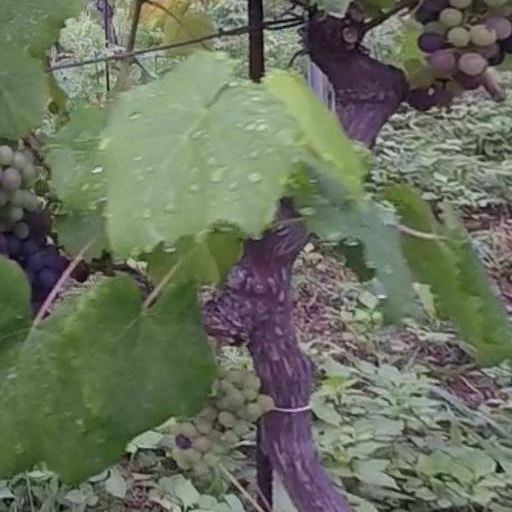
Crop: grape